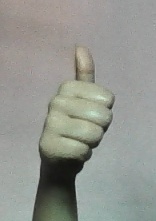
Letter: aleff